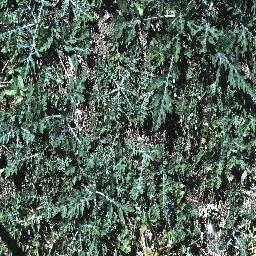
Label: parthenium